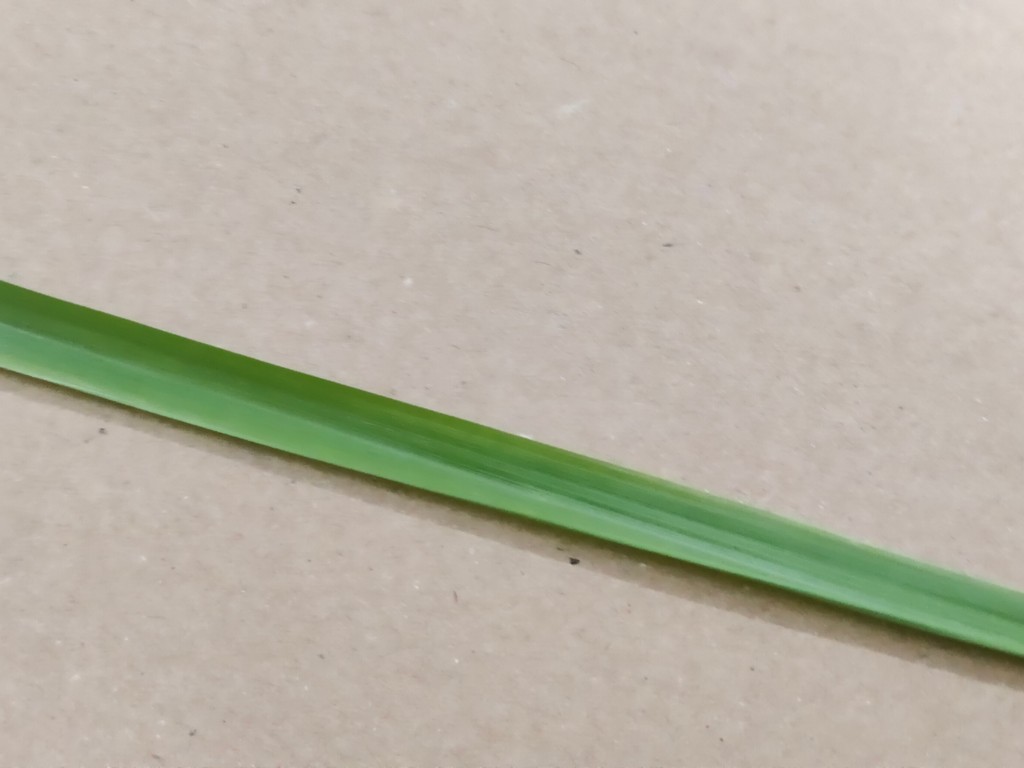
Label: Healthy